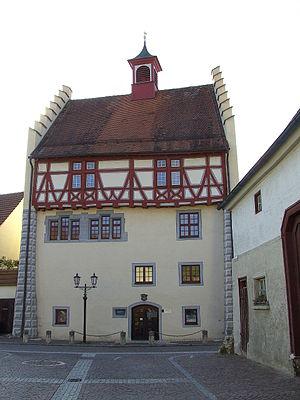
Le musée de Fridingen se trouve dans le Château des Ifflinger.